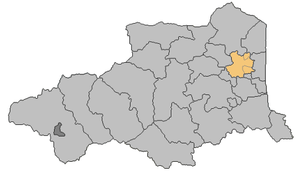
Cantons de Perpignan dans les Pyrénées-Orientales.